Newmilns

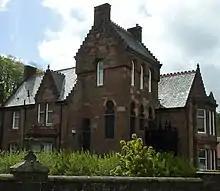
Lamlash House (Formerly Bank House) Newmilns

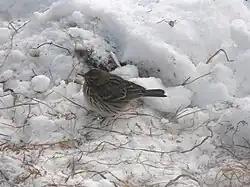
Mistle thrush in a snow-covered Downiesburn Park.

With its mix of agricultural, wooded, urban, and freshwater environments, Newmilns is home to a wide variety of wildlife. Notably, this includes a red squirrel population which has largely escaped the reduction of its numbers seen elsewhere in the country. Alongside squirrels more common mammals can be found, such as the badger, fox, deer, rabbit, hare, weasel, stoat, hedgehog and species of rats, mice, shrews and voles. The river provides home to minnows, salmon and trout; frogs, toads, bats and a large and varied insect population can be found nearby. To the west of Newmilns, local residents have sighted common kingfishers along the riverbank which, although elusive, are a popular aspect of the river's biodiversity.